Henry Biard

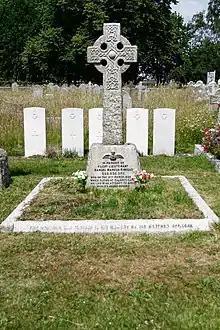
Grave of Samuel Kinkead at All Saints' Church, Fawley

Supermarine's entry was submitted only shortly before the 1923 competition, at Cowes on the Isle of Wight, was held on 28 September. The company had sold the Sea Lion II to the Air Ministry following Biard's victory the previous year, but borrowed it back and tasked Mitchell with increasing its speed by . Mitchell made aerodynamic improvements including shortening its wingspan from , redesigning its floats, moving its outer struts within the structure of the aircraft and enclosing the engine in a compact, aerodynamic cowling. The new aircraft, designated the Sea Lion III, used a Napier Lion engine, more powerful than that used for the Sea Lion II, and had its nose cone painted with the face and whiskers of a sea lion. On first seeing the aircraft, Biard predicted that it was "going to be a bit playful to get off the water": indeed, the aircraft tended to jump off the water before it had reached its full flying speed, possibly due to its higher take-off speed than its predecessor.